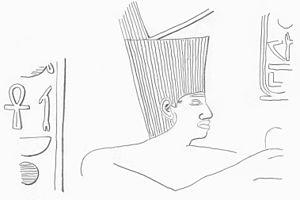
Manéthon l’appelle Osorkon IV. Il règne de -730 à -715. Il est le fils de Sheshonq V et de Tadibastet II.